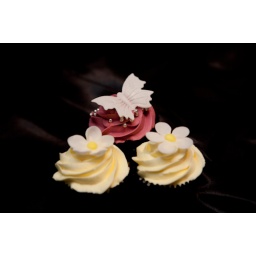
blueberry cupcake at the dar back with lemon cupcakes in the front - all decorated with hand crafted flowers and butterflies.